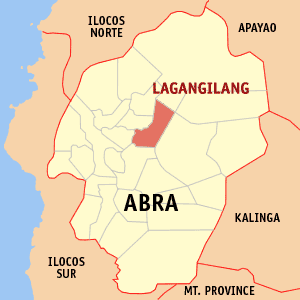
Lagangilang est une municipalité située dans la province d'Abra, aux Philippines.